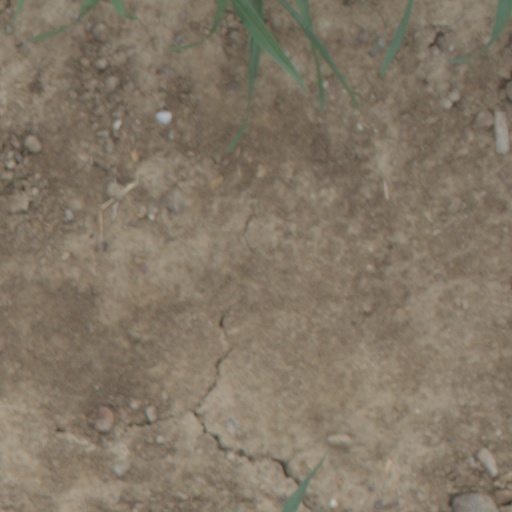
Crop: wheat